City Island, Bronx

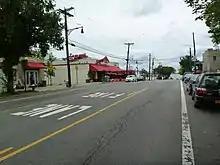
Fish restaurants on City Island Avenue

The entirety of Community District 10, which comprises City Island, Co-op City, Country Club, Pelham Bay, Schuylerville,